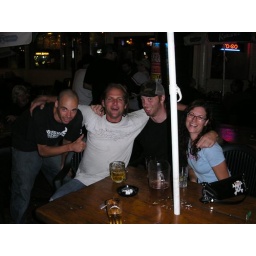
celebrating the fact that the trouble we were in didn't catch up to us. Unknown fellow in white shirt